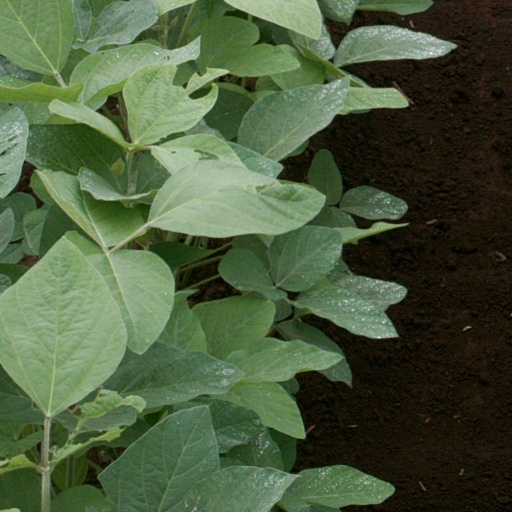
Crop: soybean